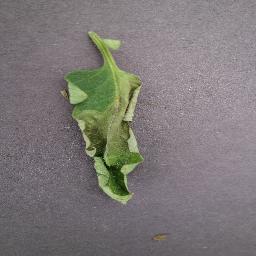
Label: Tomato___Late_blight